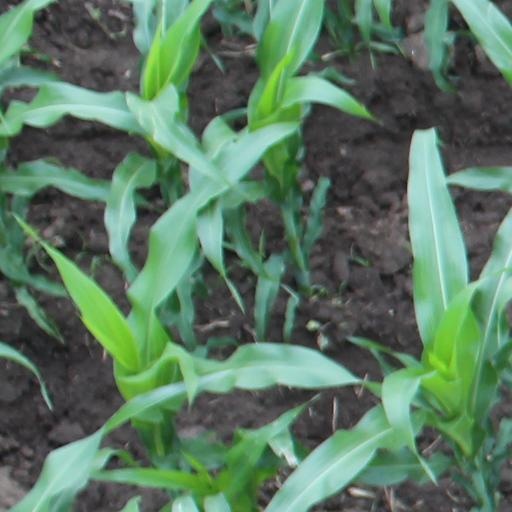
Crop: maize; corn